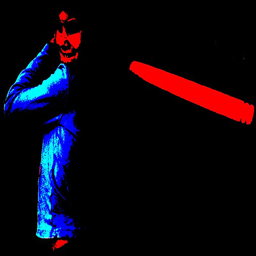
This picture has been edited to change the colors and reduce the contrast.
A image of a boy swinging a baseball bat.
Infrared image of person holding baseball bat on shoulder.
An image of a person holding a blunt object is rendered in red and blue tones.
a person is holding a bat behind their head